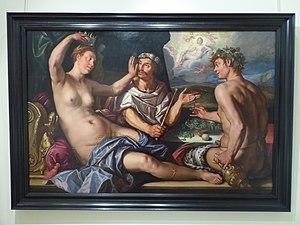
Peinture ""Apamè usurpe la couronne au roi"" ou ""Les quatre Pouvoirs"", peint en 1614 par Hendricks Goltzius. Seul tableau signé et daté conservé en Belgique sur la soixantaine répertoriée dans le monde. Peinture faisant partie du legs Hauzeur de Simony en 1909. Œuvre exposée au Musée des Beaux-Arts et de la Céramique de Verviers."
Hendrik Goltz ou Hendrick Goltz, connu sous la forme latinisée de son nom, Goltzius, est un dessinateur, peintre et graveur néerlandais.
La liste des biens classés de la Communauté française de Belgique est une liste de biens considérés comme exceptionnels situés en Région wallonne et en Région de Bruxelles-Capitale.